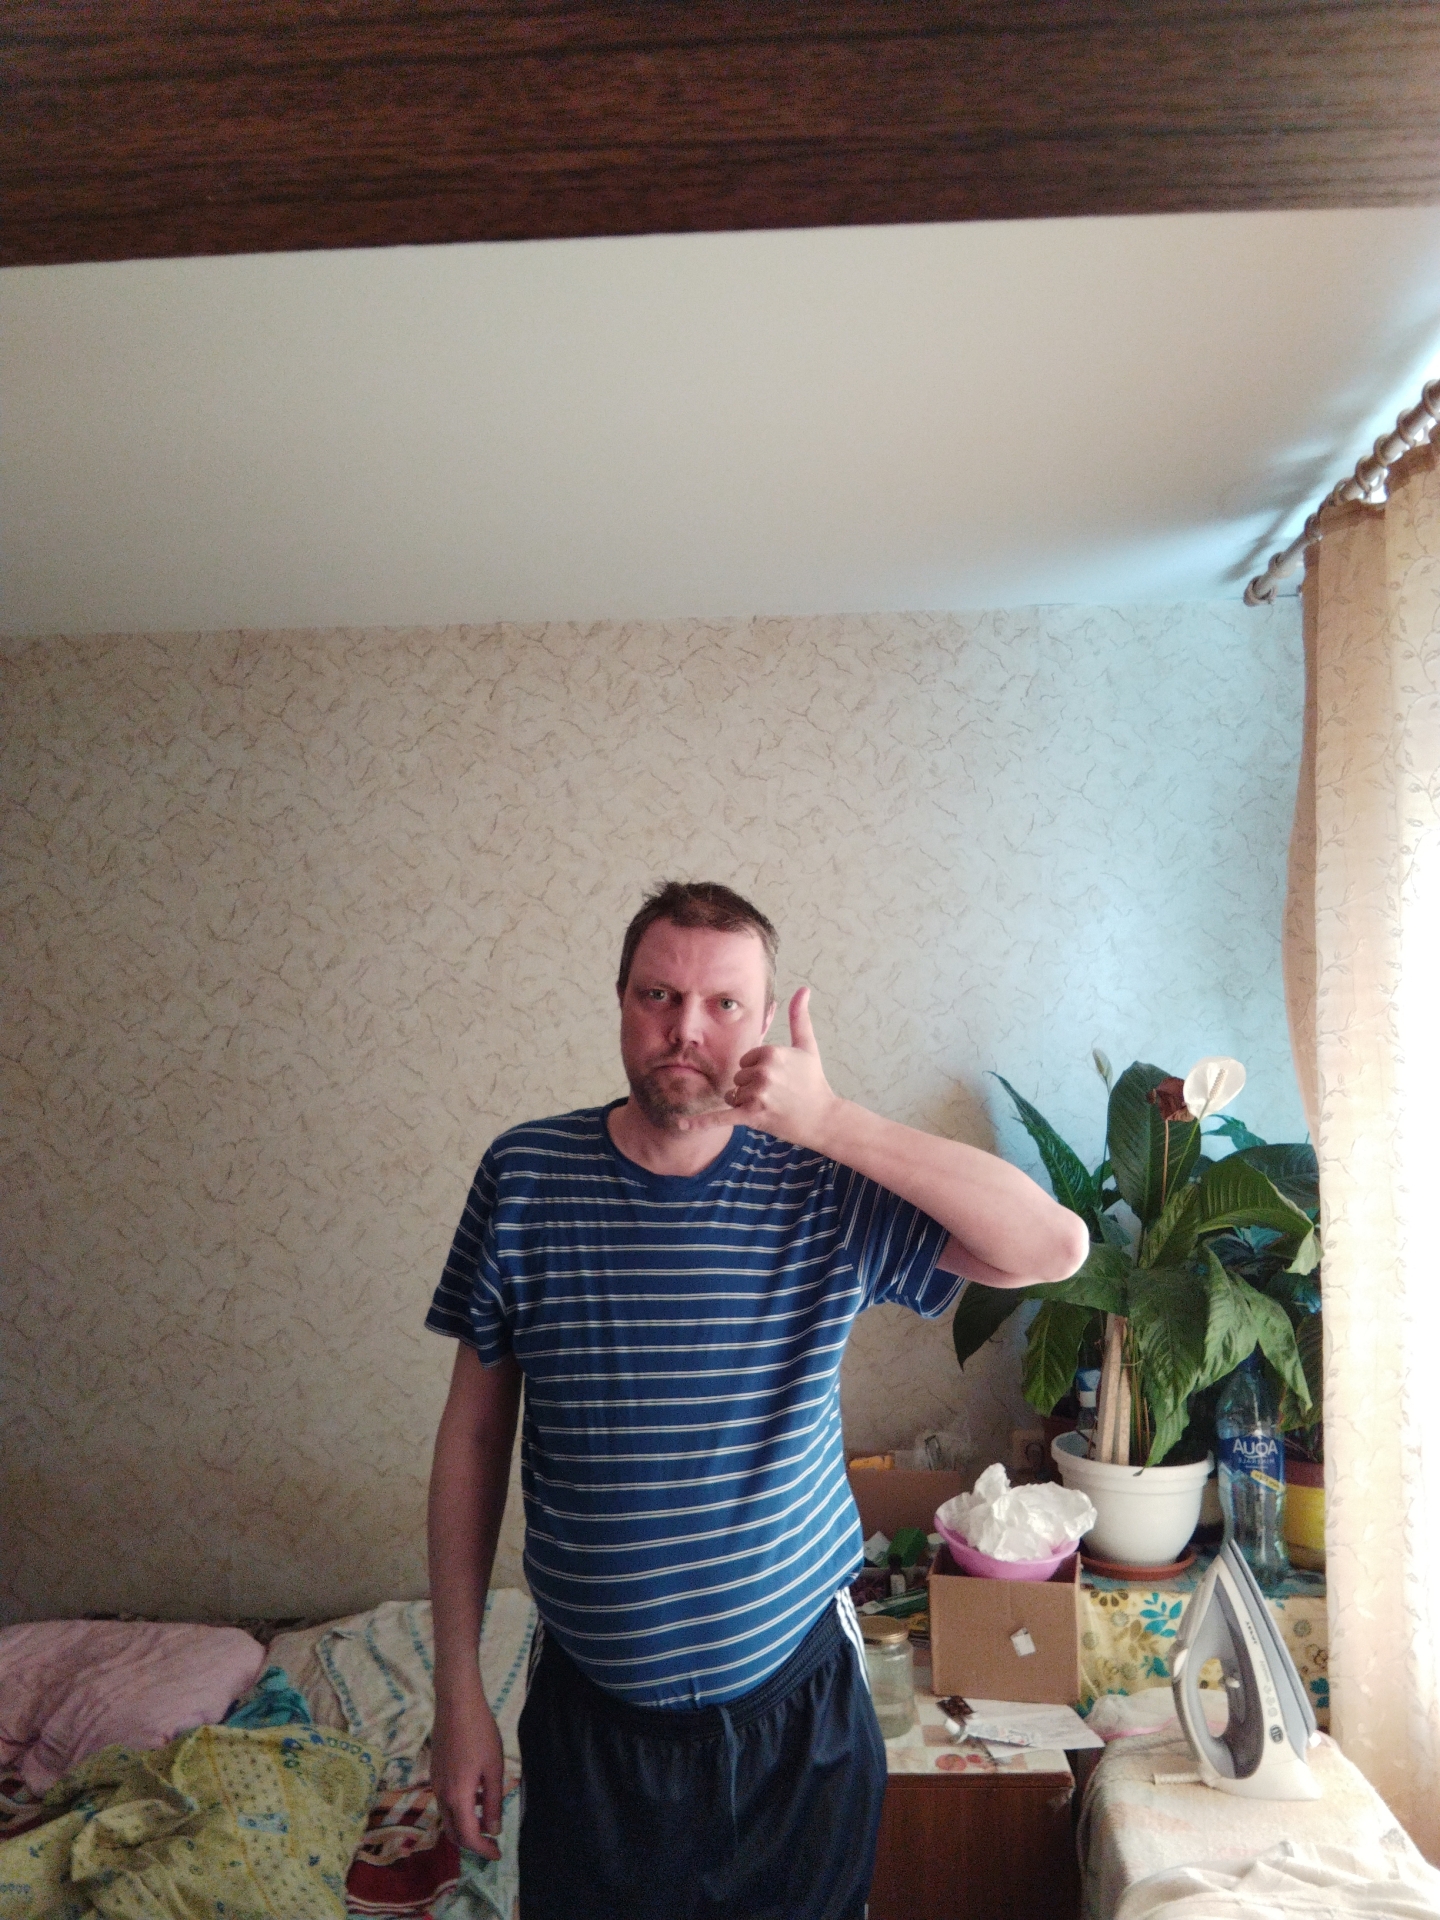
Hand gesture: call